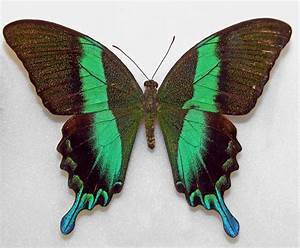
Label: butterfly